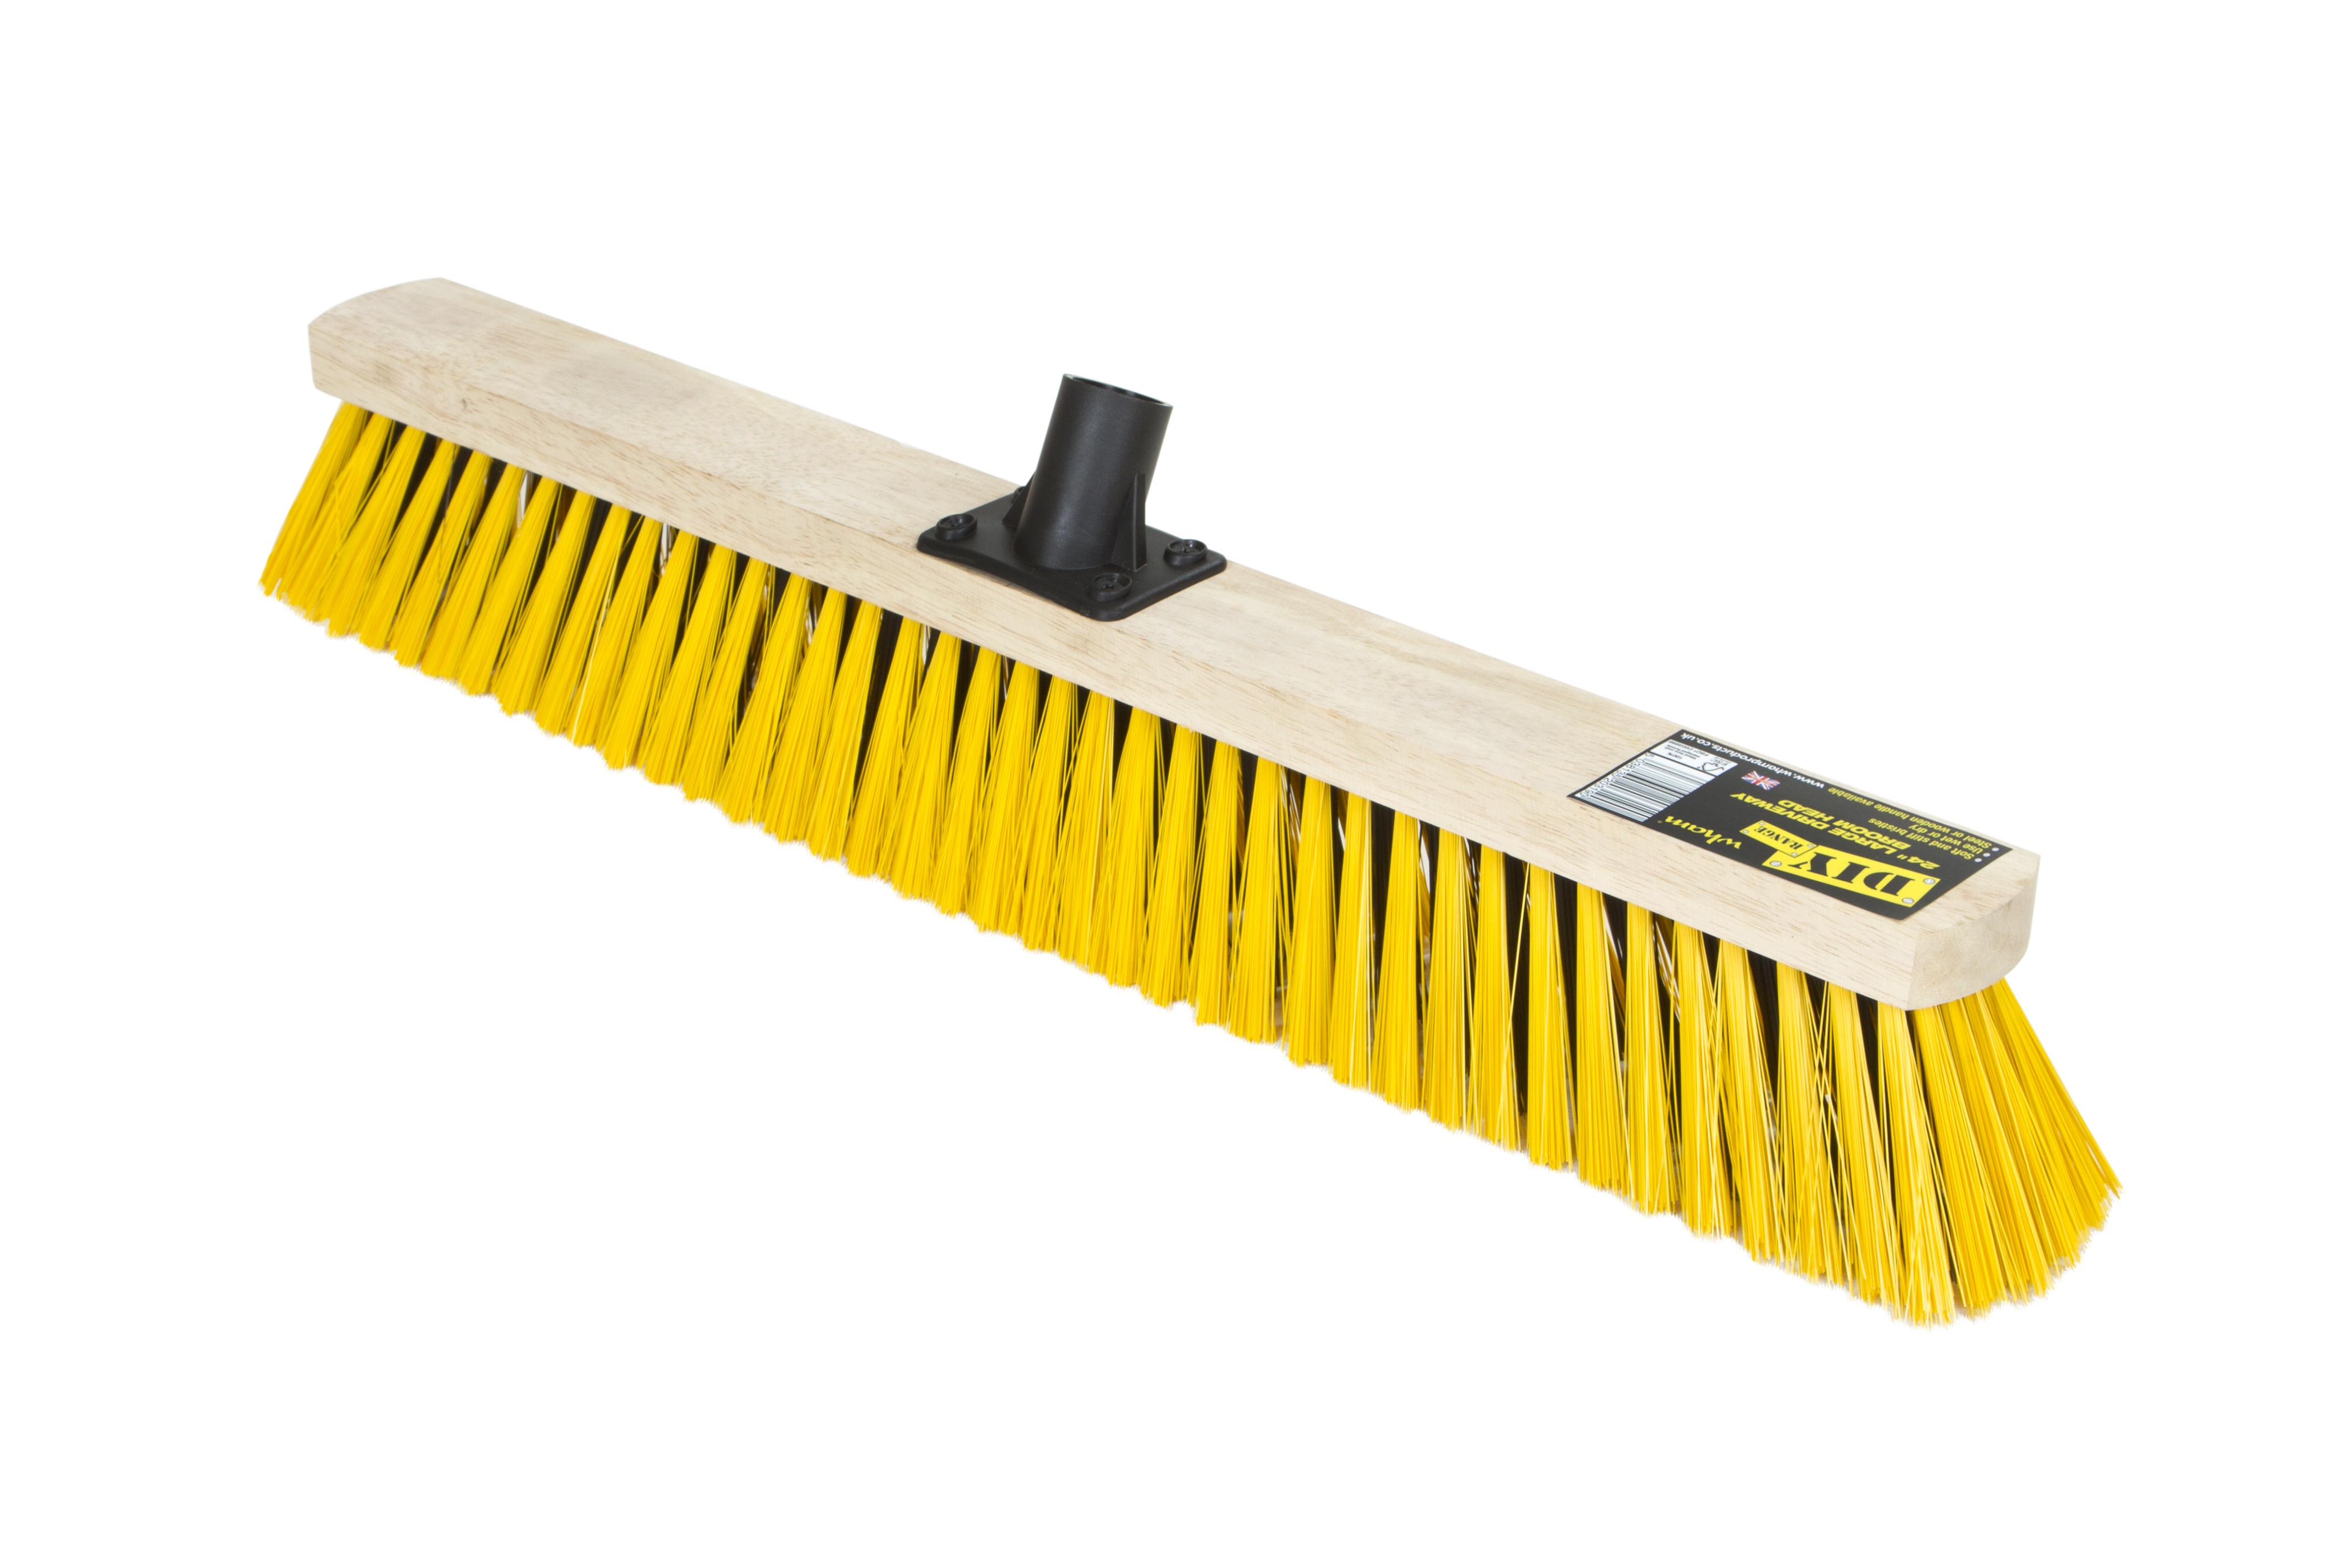
24inch Large Driveway Broom Head FSC 100%
Superior quality FSCÂ® certified wooden 24â€³ broom head. Soft and stiff bristles, use wet or dry. 61.00 x 5.50 x 15.00 cm
Brand: What More Uk Ltd
Category: Home & Garden > Lawn & Garden > Outdoor Power Equipment Accessories > Pressure Washer Accessories > Power Scrubbers